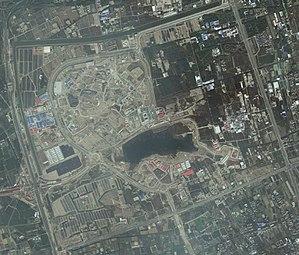
Vue satellite du chantier du complexe touristique fr:Shanghai Disney Resort.
Shanghai Disney Resort est un complexe de loisirs de la Walt Disney Company, sixième de par le monde et second en Chine. Il est situé dans la ville nouvelle de Chuansha, dans le district de Pudong, à Shanghai. Le complexe est détenu par la Walt Disney Company et par Shanghai Shendi Group, une société d'investissement de l'état chinois regroupant trois organismes de développement.